Gonzalo Abán

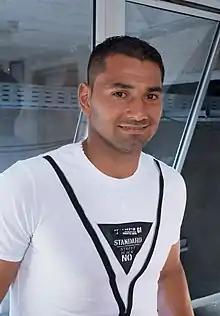
Abán in 2020

Gonzalo Daniel Abán (born 11 June 1987) is an Argentine football striker who plays for .